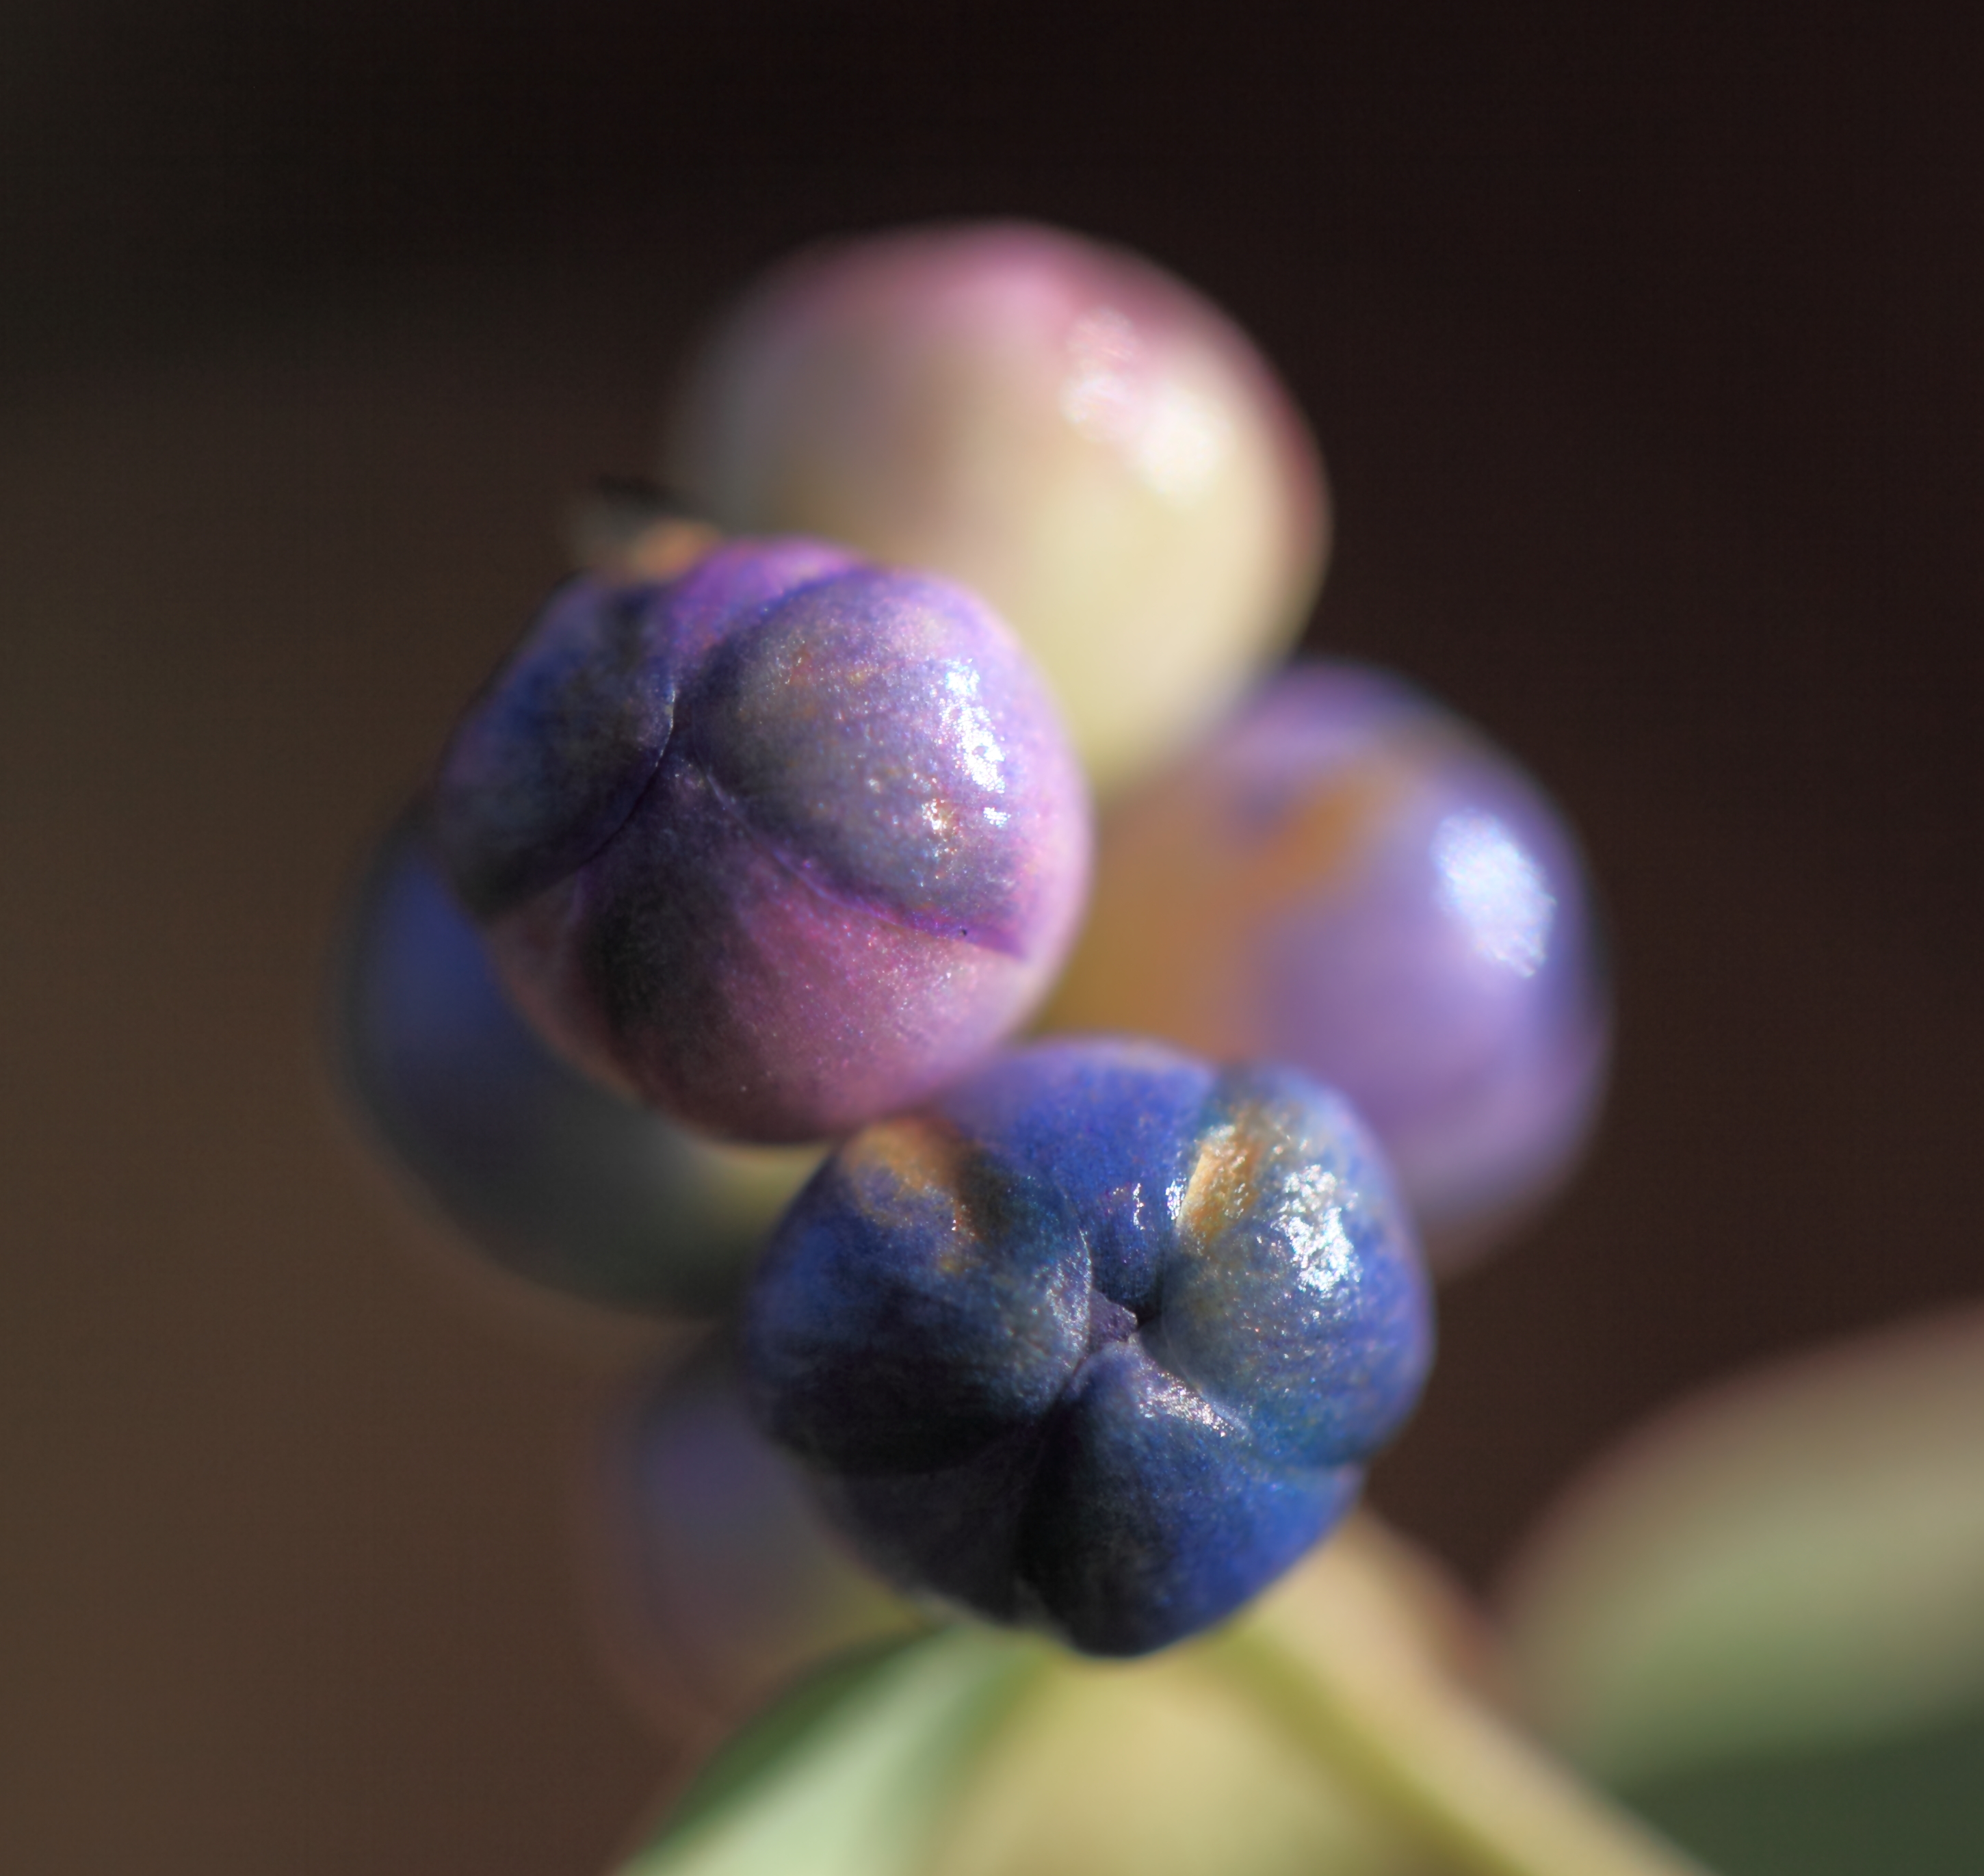
plant, photography, leaf, flower, purple, petal, high, produce, color, blue, flora, close up, eye, fruits, 5d, hires, markii, hi, res, resolution, chiba, kashiwa, macro photography, flowering plant, land plant